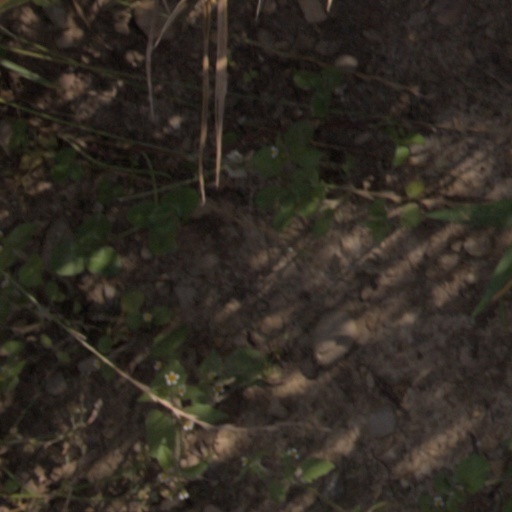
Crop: wheat